Gladden Windmill

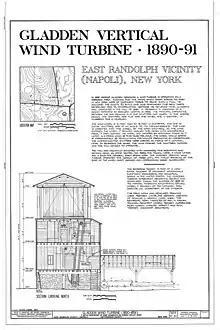
Gladden Wind Turbine, Pigeon Valley Road, Napoli, Cattaraugus County, NY HAER NY,5-NAP,1- sheet 1 of 3

The 4 story structure, a unique design built of wood on a stone foundation housed the mill machinery in the 3 floors that were under the 24 foot square turbine room, which had shutters to direct wind. An extension porch and the wind wheel is covered by gable roofs. The exterior walls were asphalt shingles and board siding. The vanes of the turbine were removed and used as siding in a nearby barn, the wheel itself was 18 feet across by thirteen feet high, each vane was three feet 8 inches high and of 1 1/4 white pine. Beneath the windmill the roof is covered in heavy tin that is soldered at the joints and corners, the entirety rests on eighty-eight foot long hemlock beams. The mill employed a grain elevator and the gears were iron. Gladden, a farmer, was interested after seeing a similar mill in Lincoln, Nebraska, which was officially recorded in the U.S. Patent Office on 3/19/1888 as patent No. 387424 awarded to Bernard Koeppe. George Gladden's was a larger version, with 16 vanes instead of 8. He incorporated an apple grater and a cider press, a lathe and the grist mill was a "Standard Mill" manufactured by Harrisons of New Haven, Connecticut. In good wind, (20-25 mph), He realized 20 horsepower from the mill.